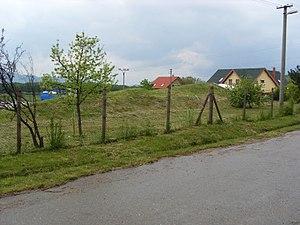
La viticulture en Slovaquie commence au Iᵉʳ millénaire av. J.-C.. La seconde moitié du Moyen Âge peut être considérée comme une période particulièrement bénéfique pour le développement de la viticulture, le seul événement désastreux pour la région ayant été l'invasion des Tatars au XIIᵉ siècle.